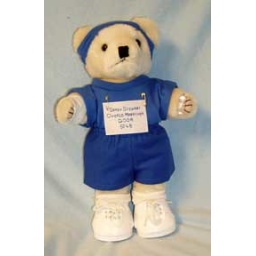
Teddy bear dressed in shorts and t-shirt for marathon run, has personalized bib, headband, and holds tiny water bottle